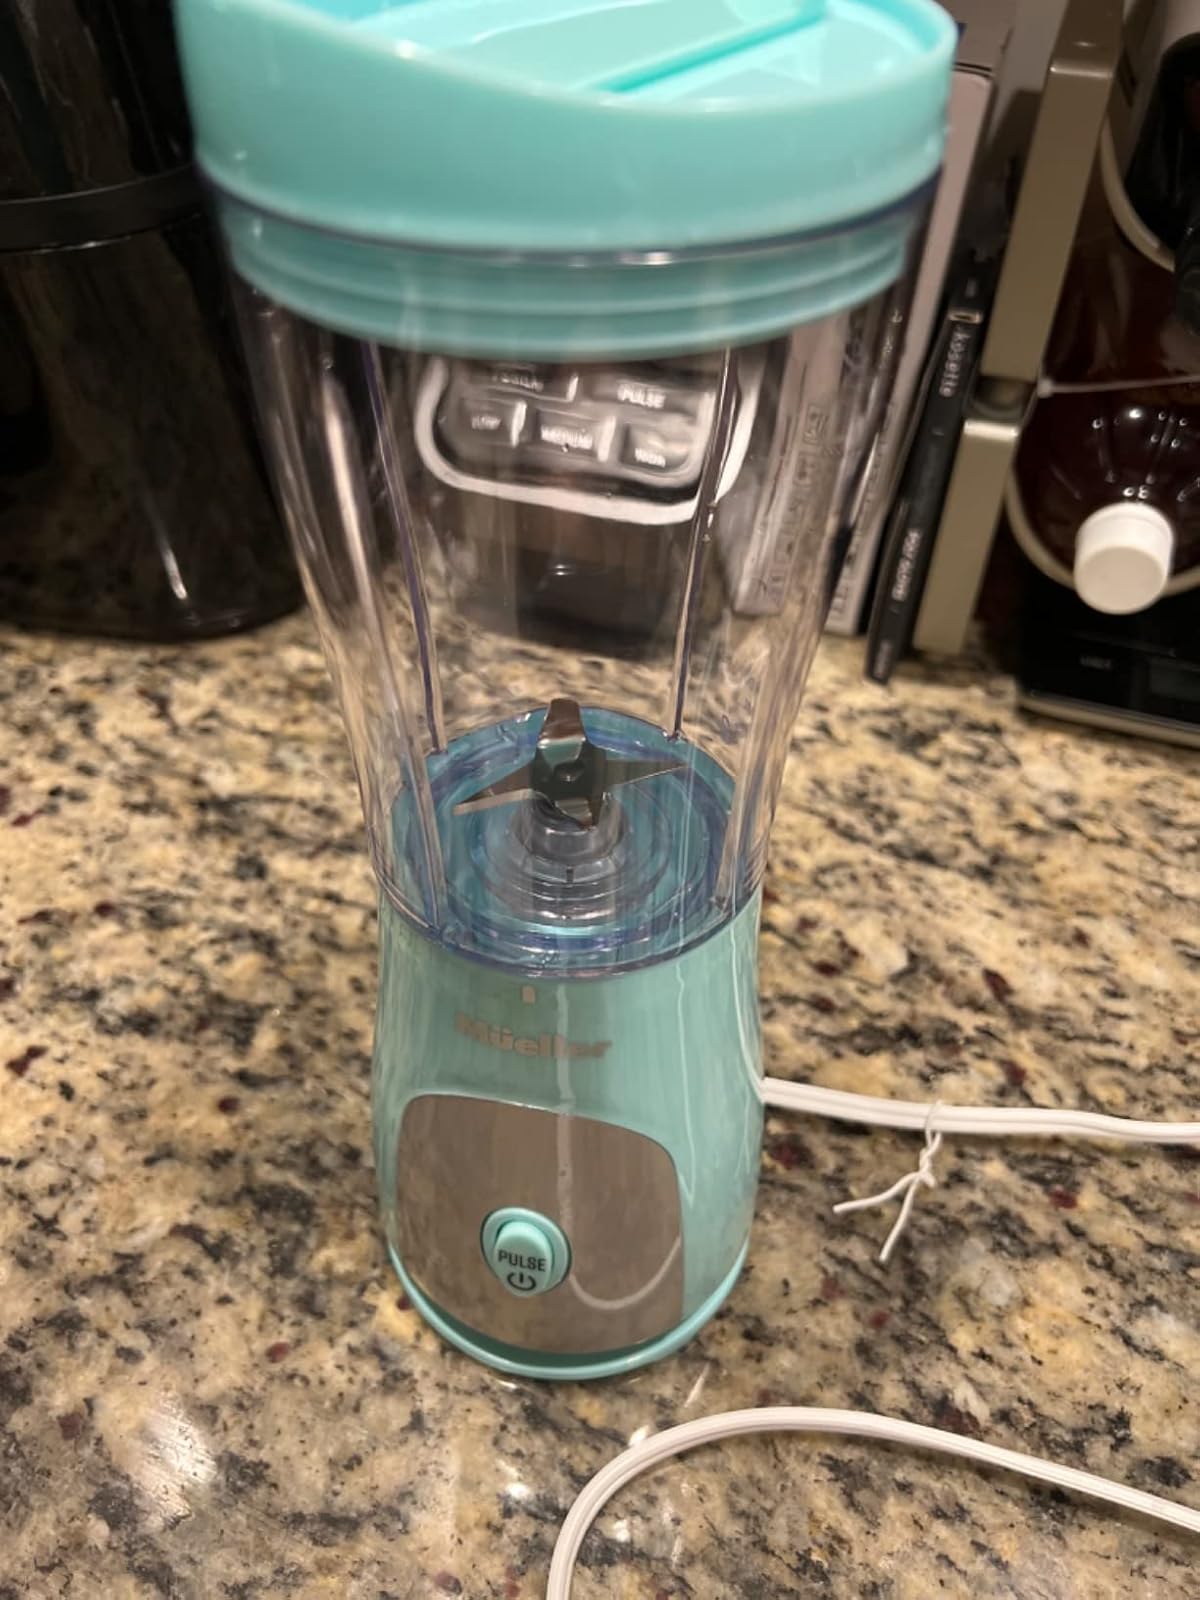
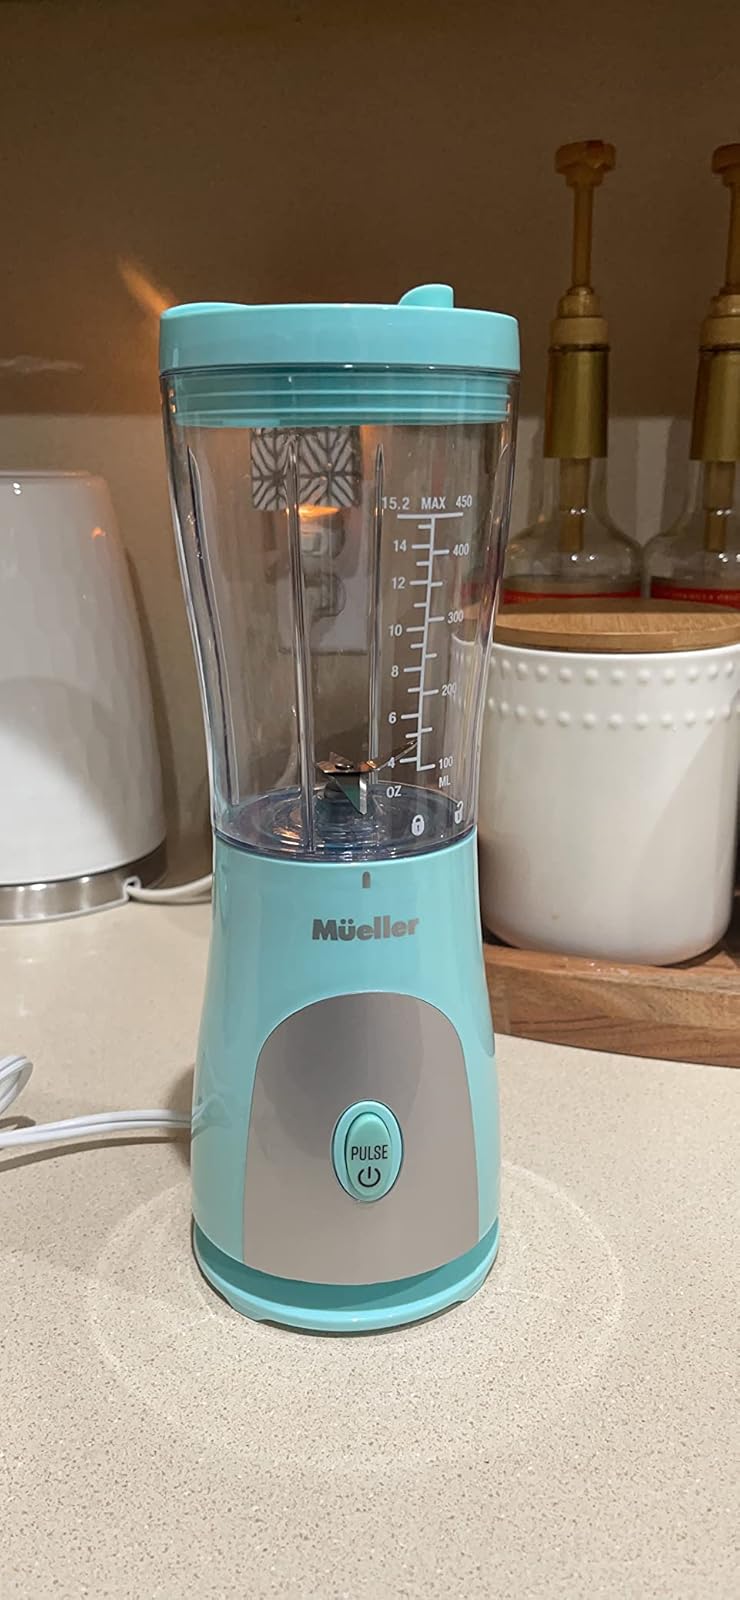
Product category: items_blender
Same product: yes